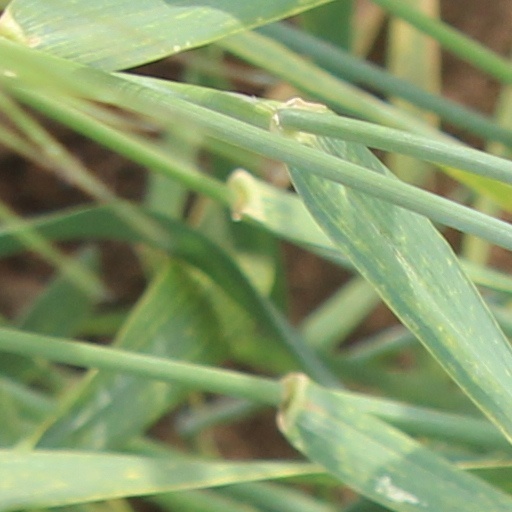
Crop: wheat